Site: brandenburg
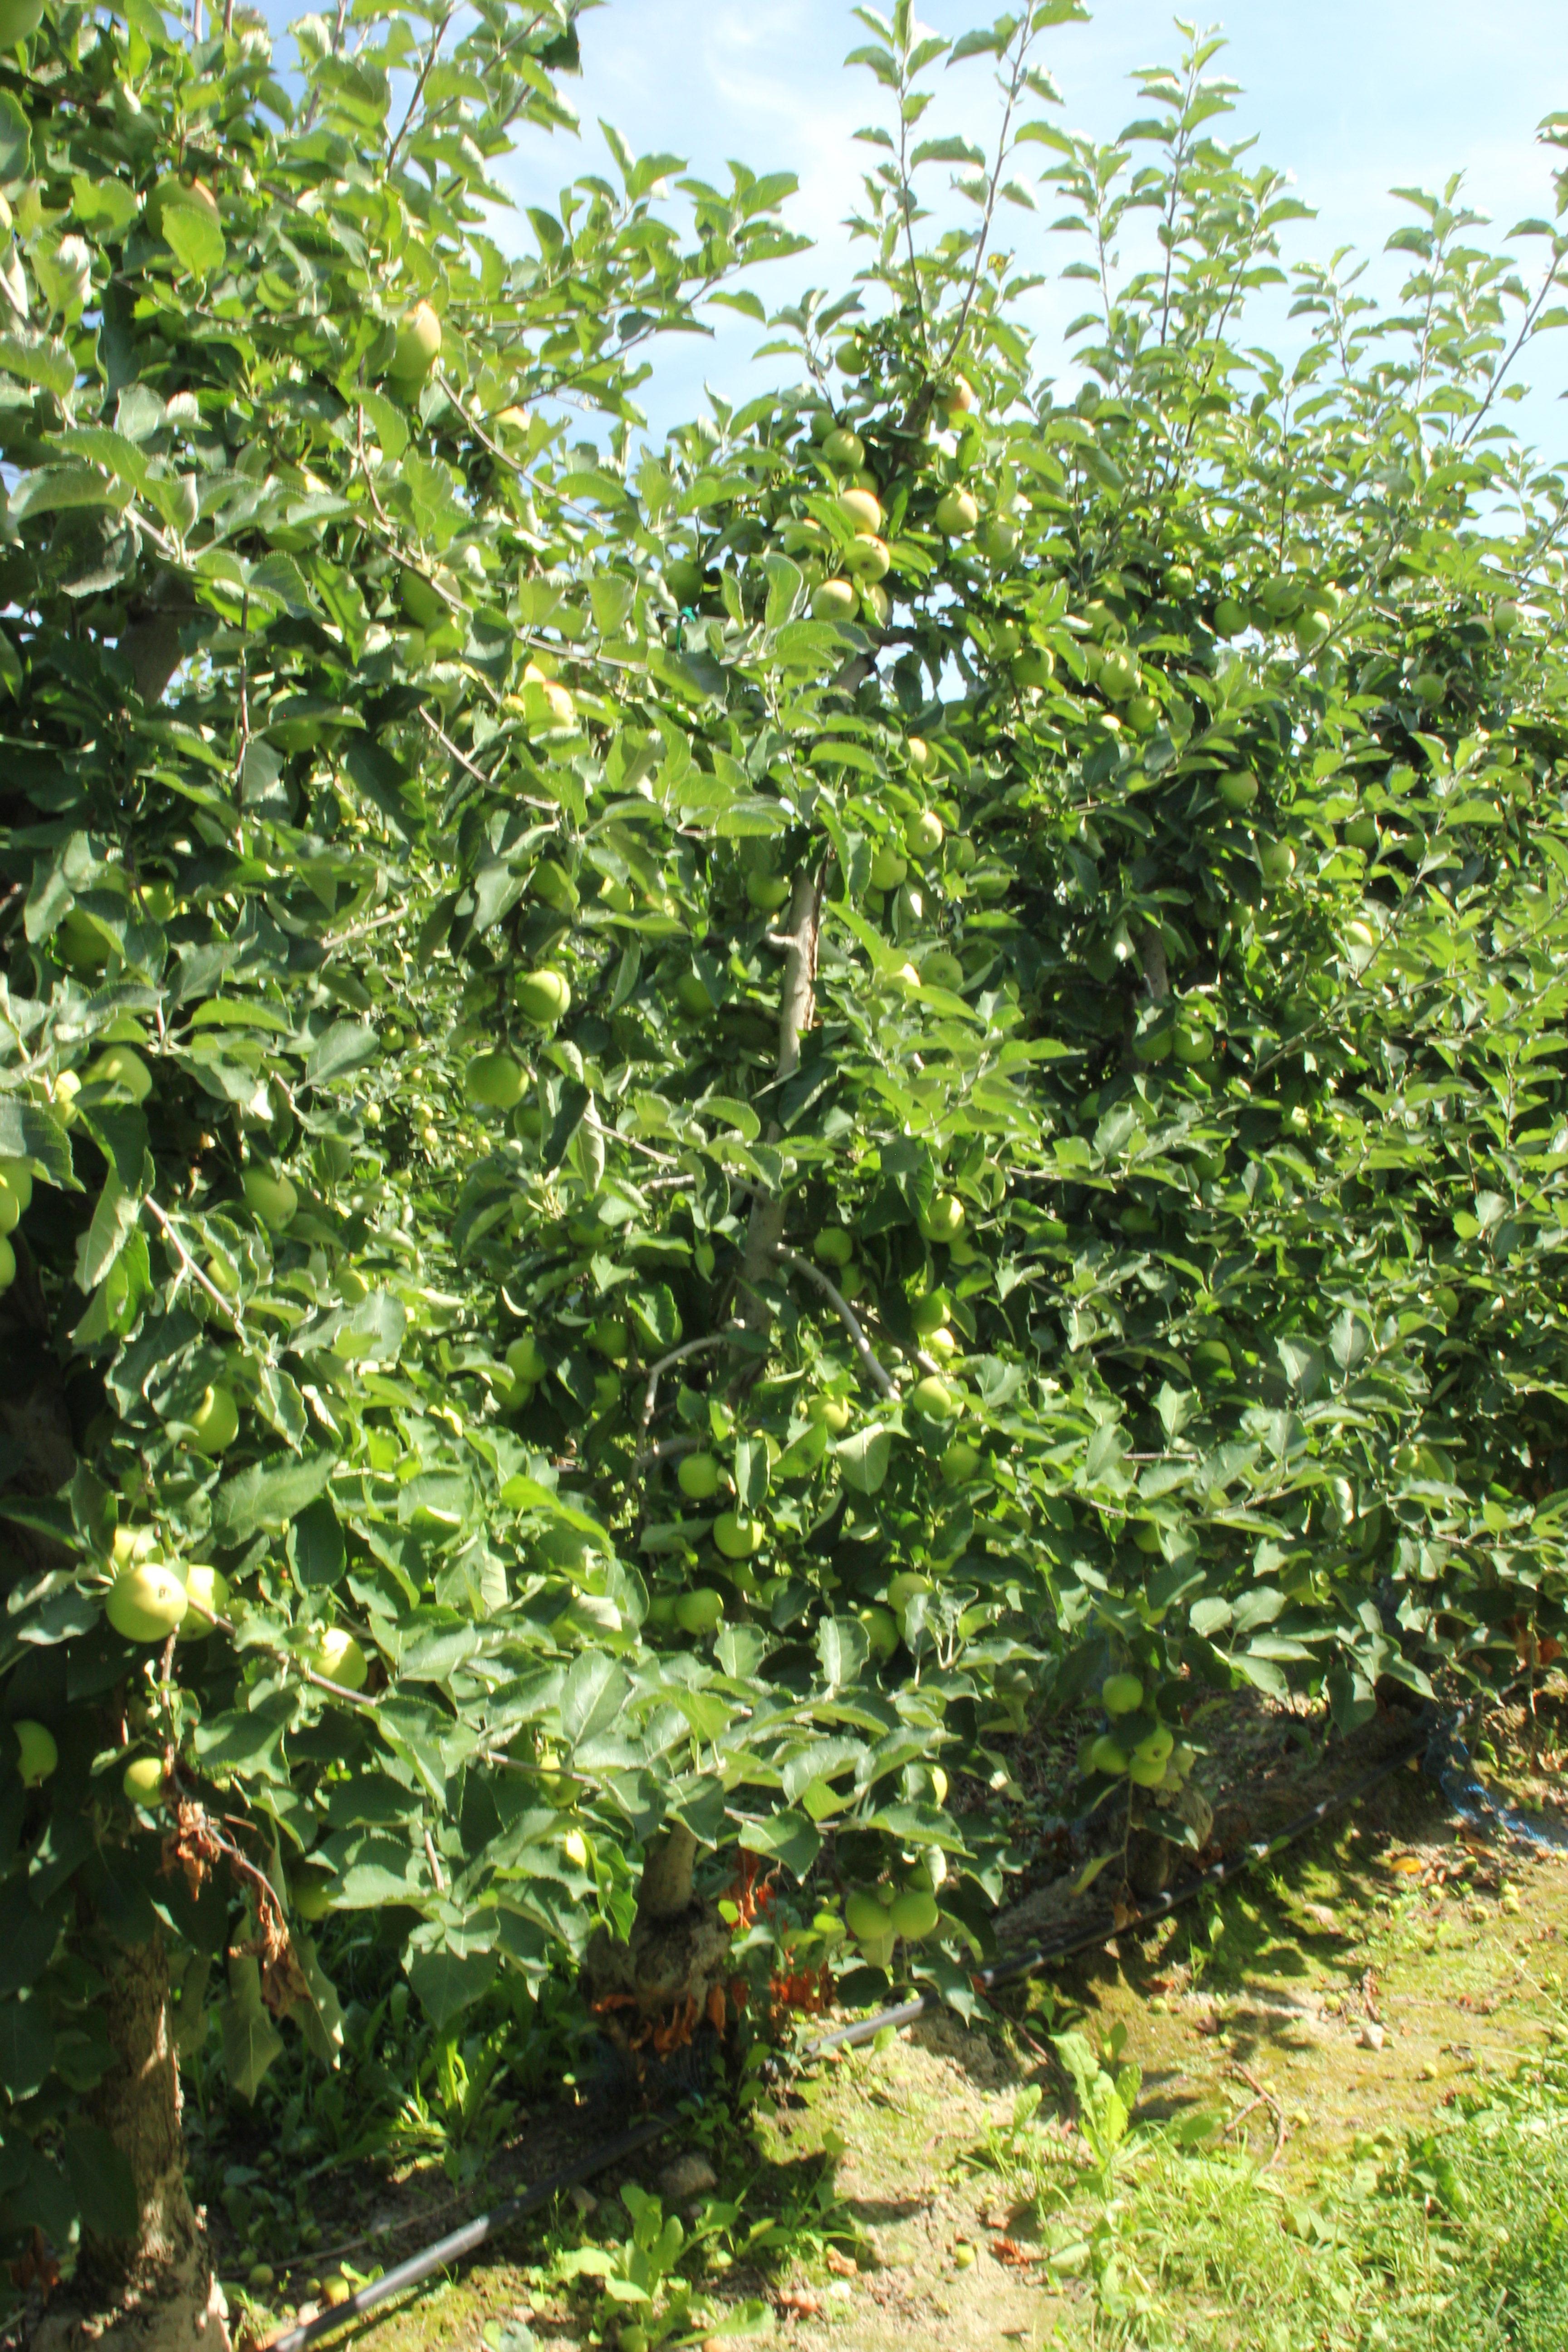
Growth stage (BBCH 77): Development of fruit